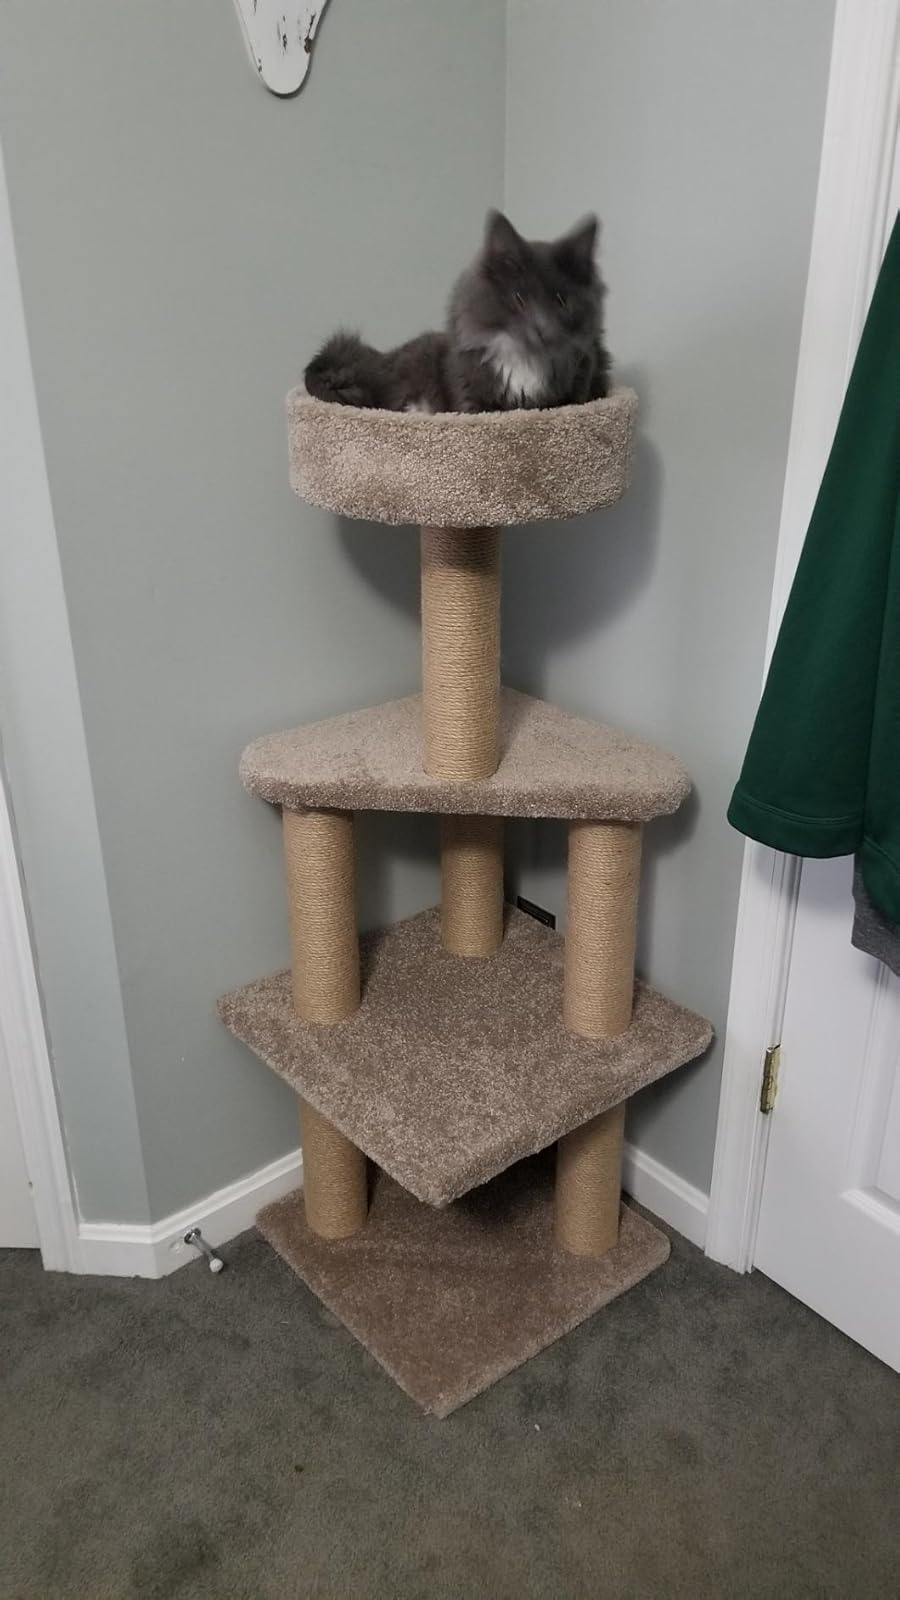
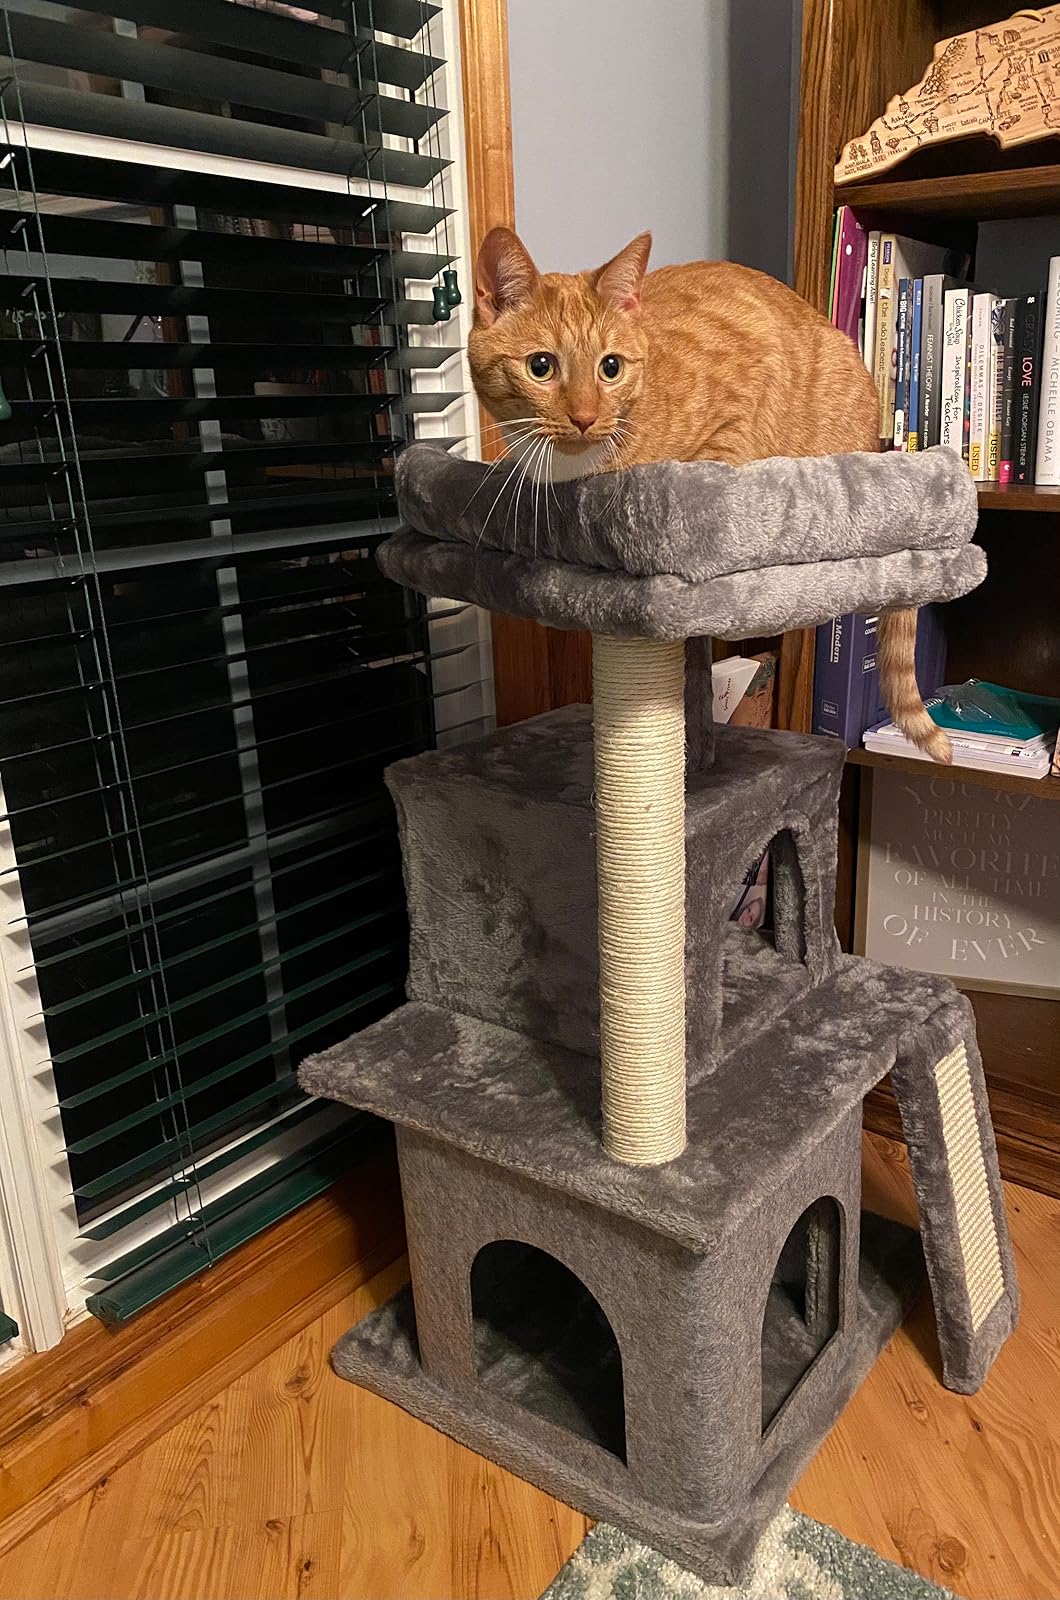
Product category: items_cat tree
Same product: no